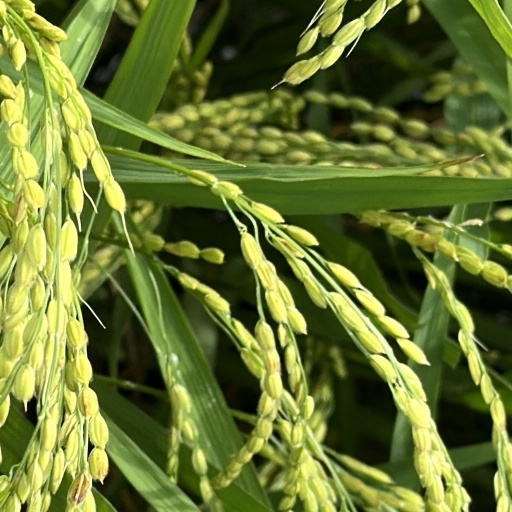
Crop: rice